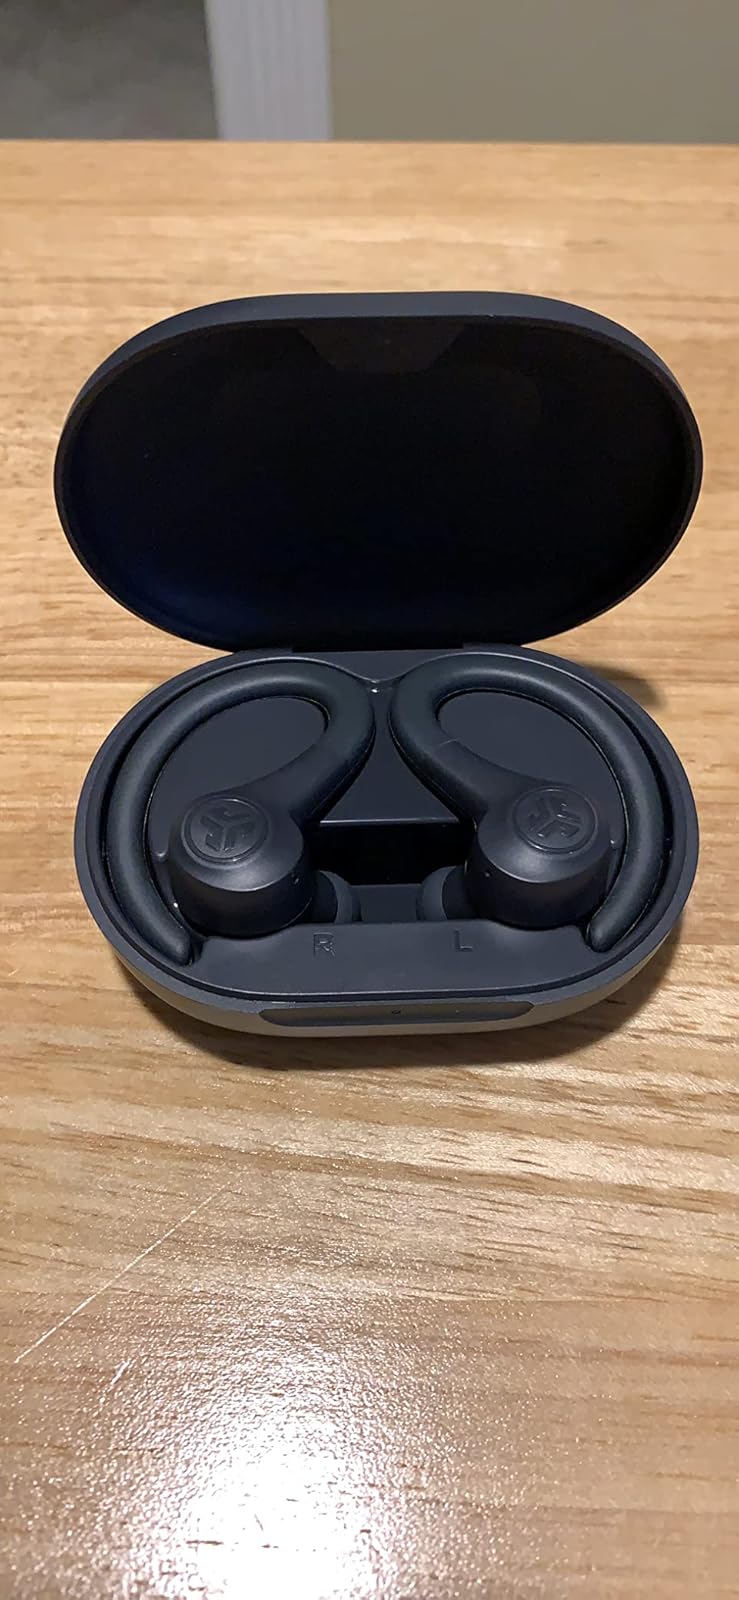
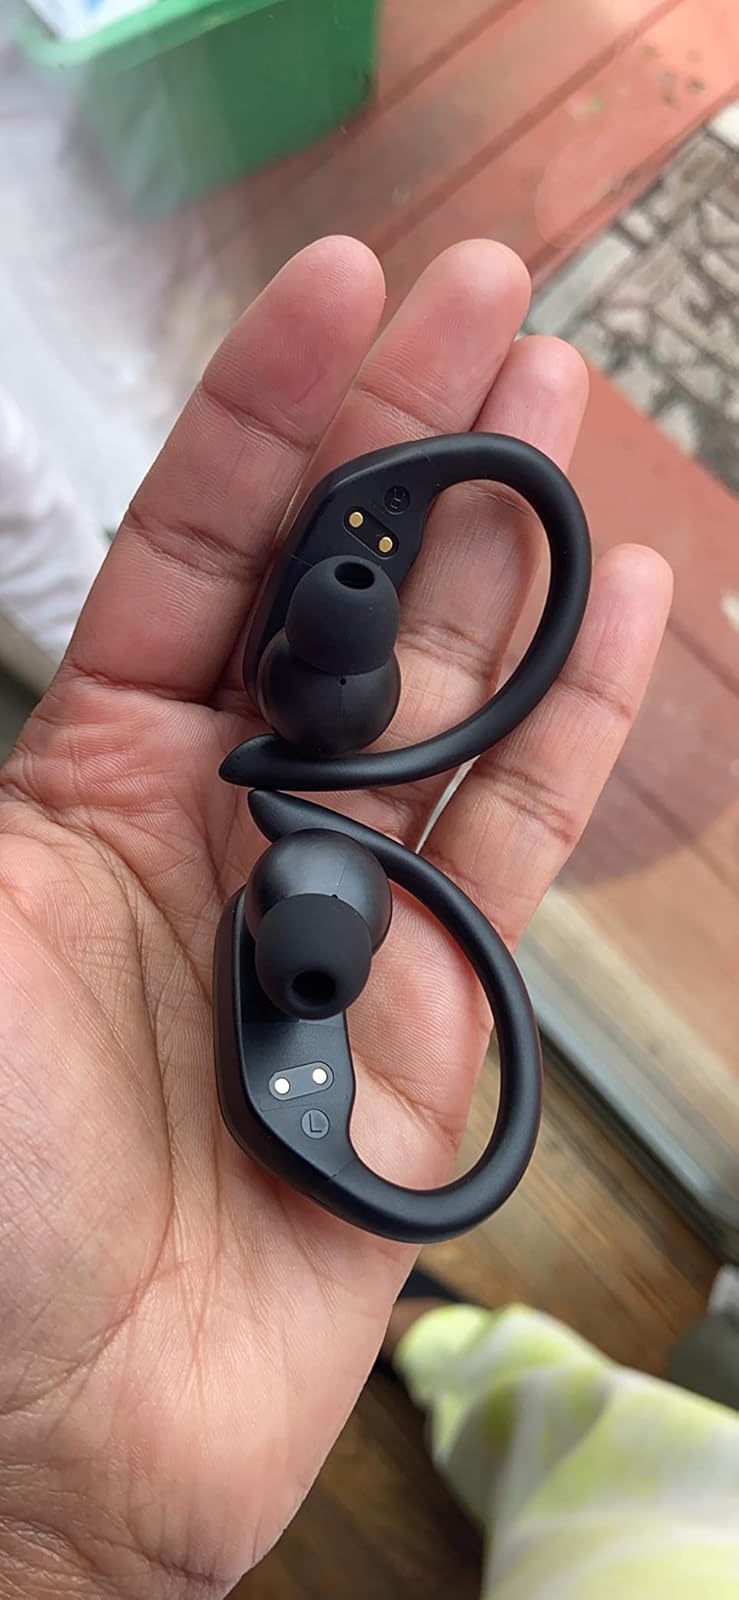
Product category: earbuds
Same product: no